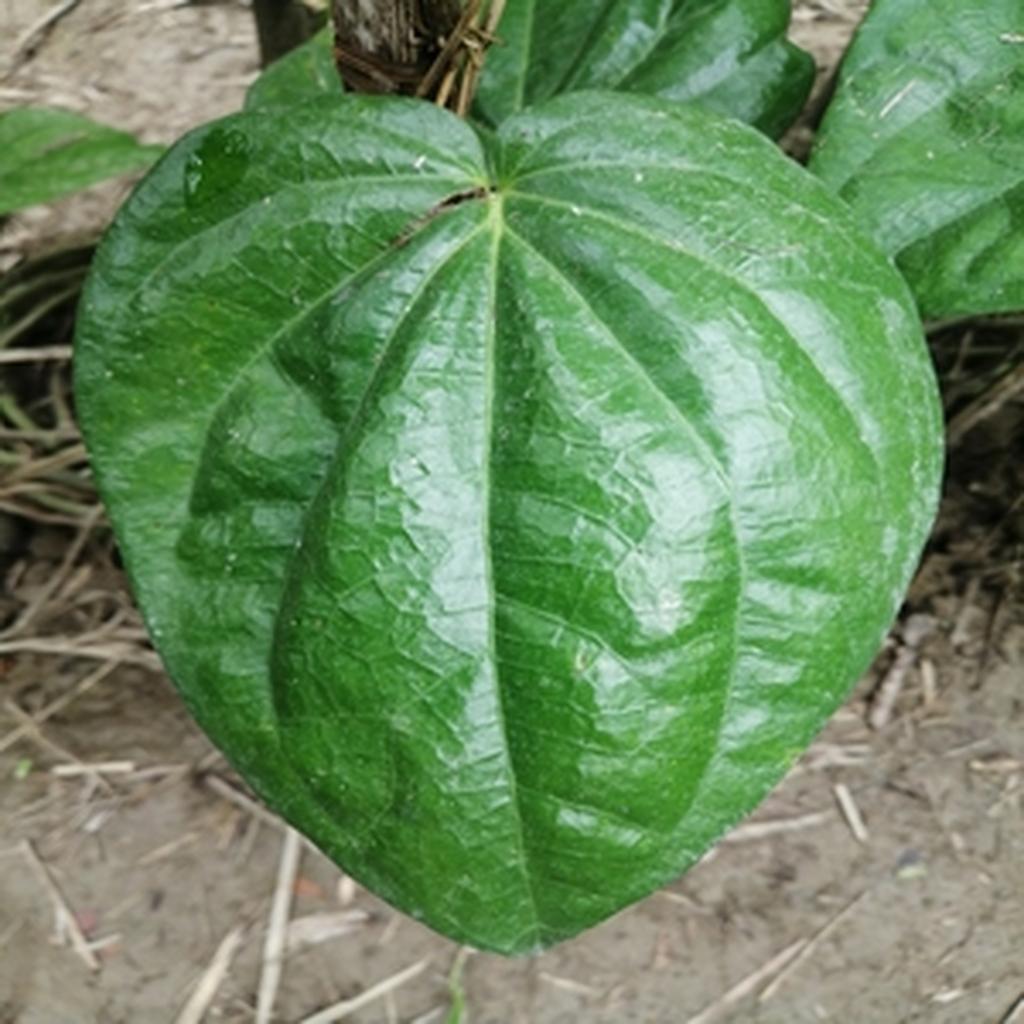
Label: Healthy_Leaf